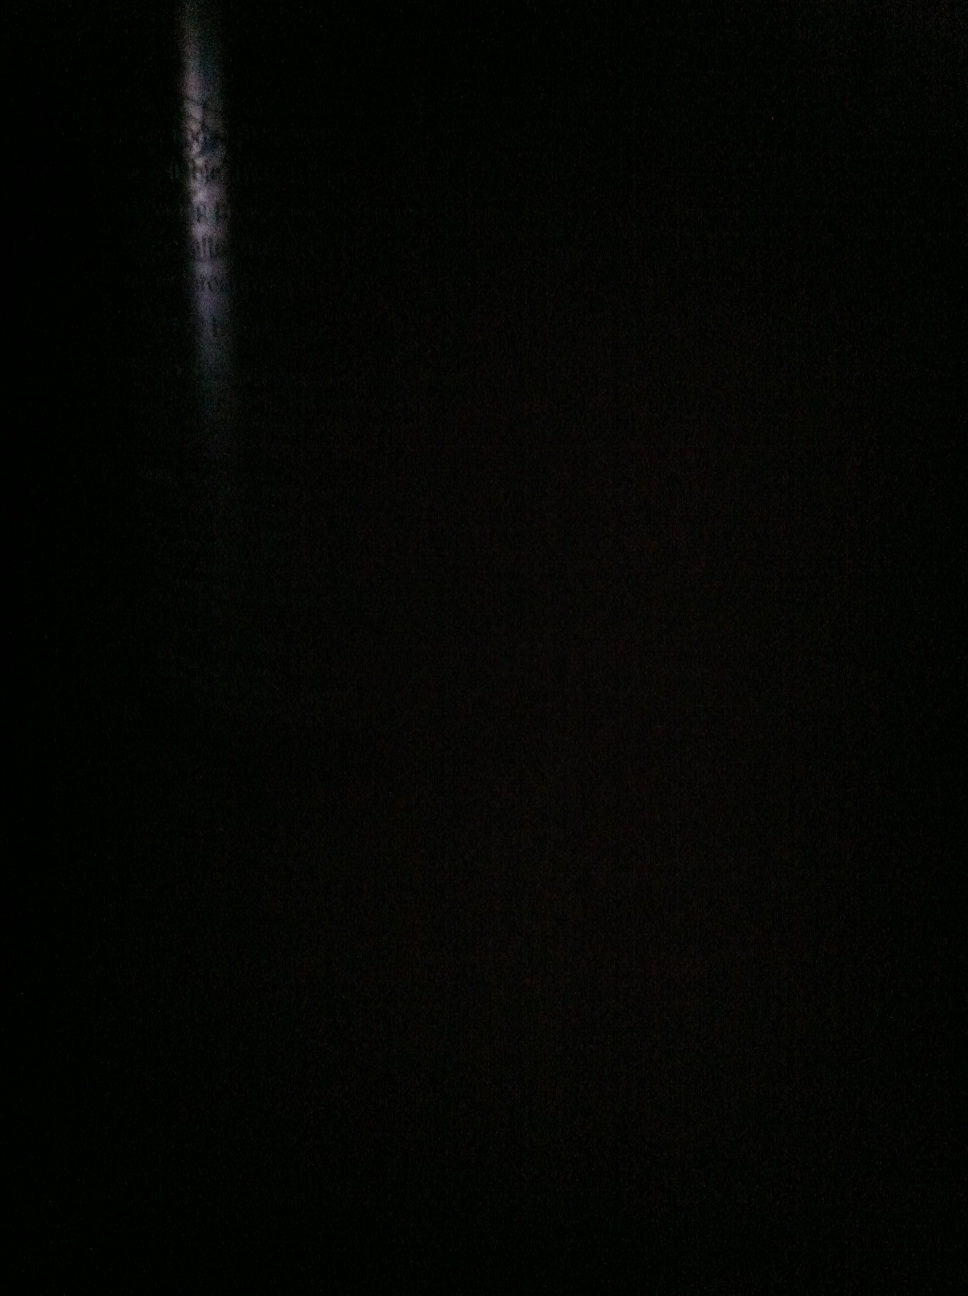Question: Can you tell me, what is the scent of the scent of this spice spray?  Thank you.
Answer: unanswerable